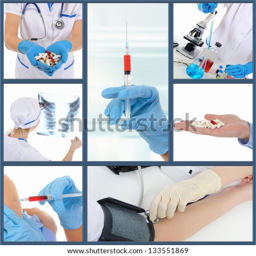
person at work in the hospital